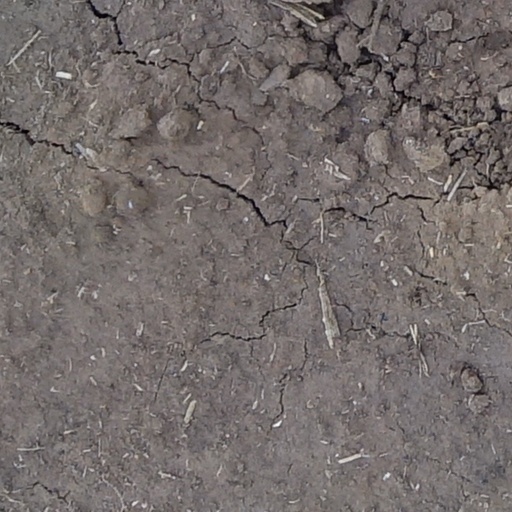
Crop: wheat